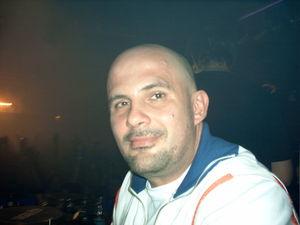
WestBam, de son vrai nom Maximilian Lenz, né le 4 mars 1965 à Münster, est un disc jockey allemand. Son frère Fabian Lenz est également DJ.